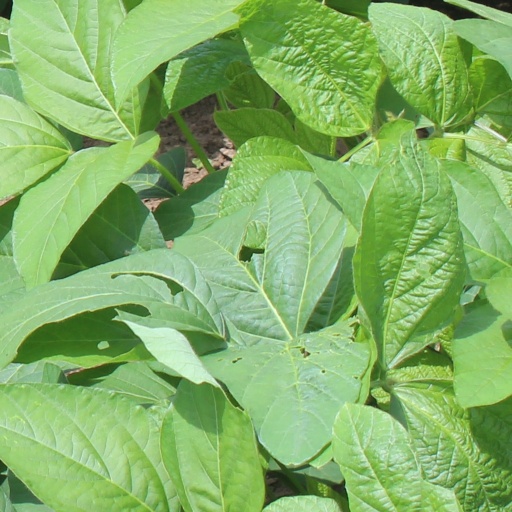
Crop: soybean